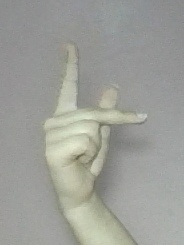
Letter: dha